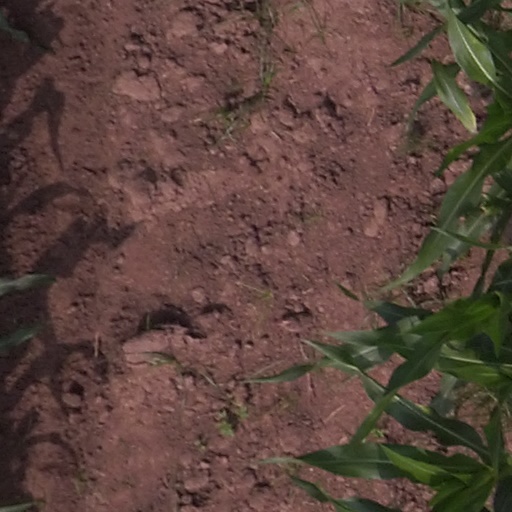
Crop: maize; corn